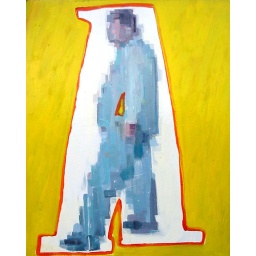
person walking in the perfect shape of the letter A.jpg